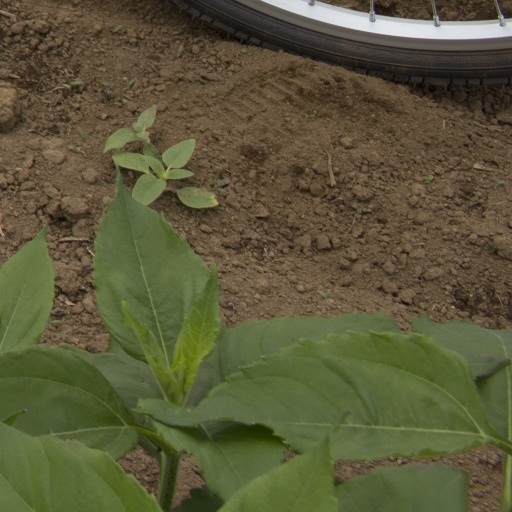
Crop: Jerusalem artichoke